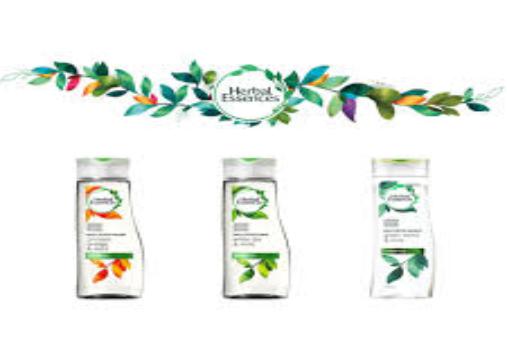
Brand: Herbal Essences
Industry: Necessities